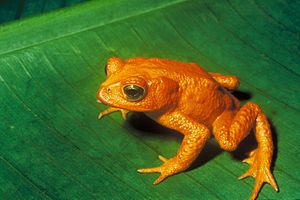
Herpetologi
Herpetologi er den gren af zoologi beskæftiger sig med studiet af padder og krybdyr.